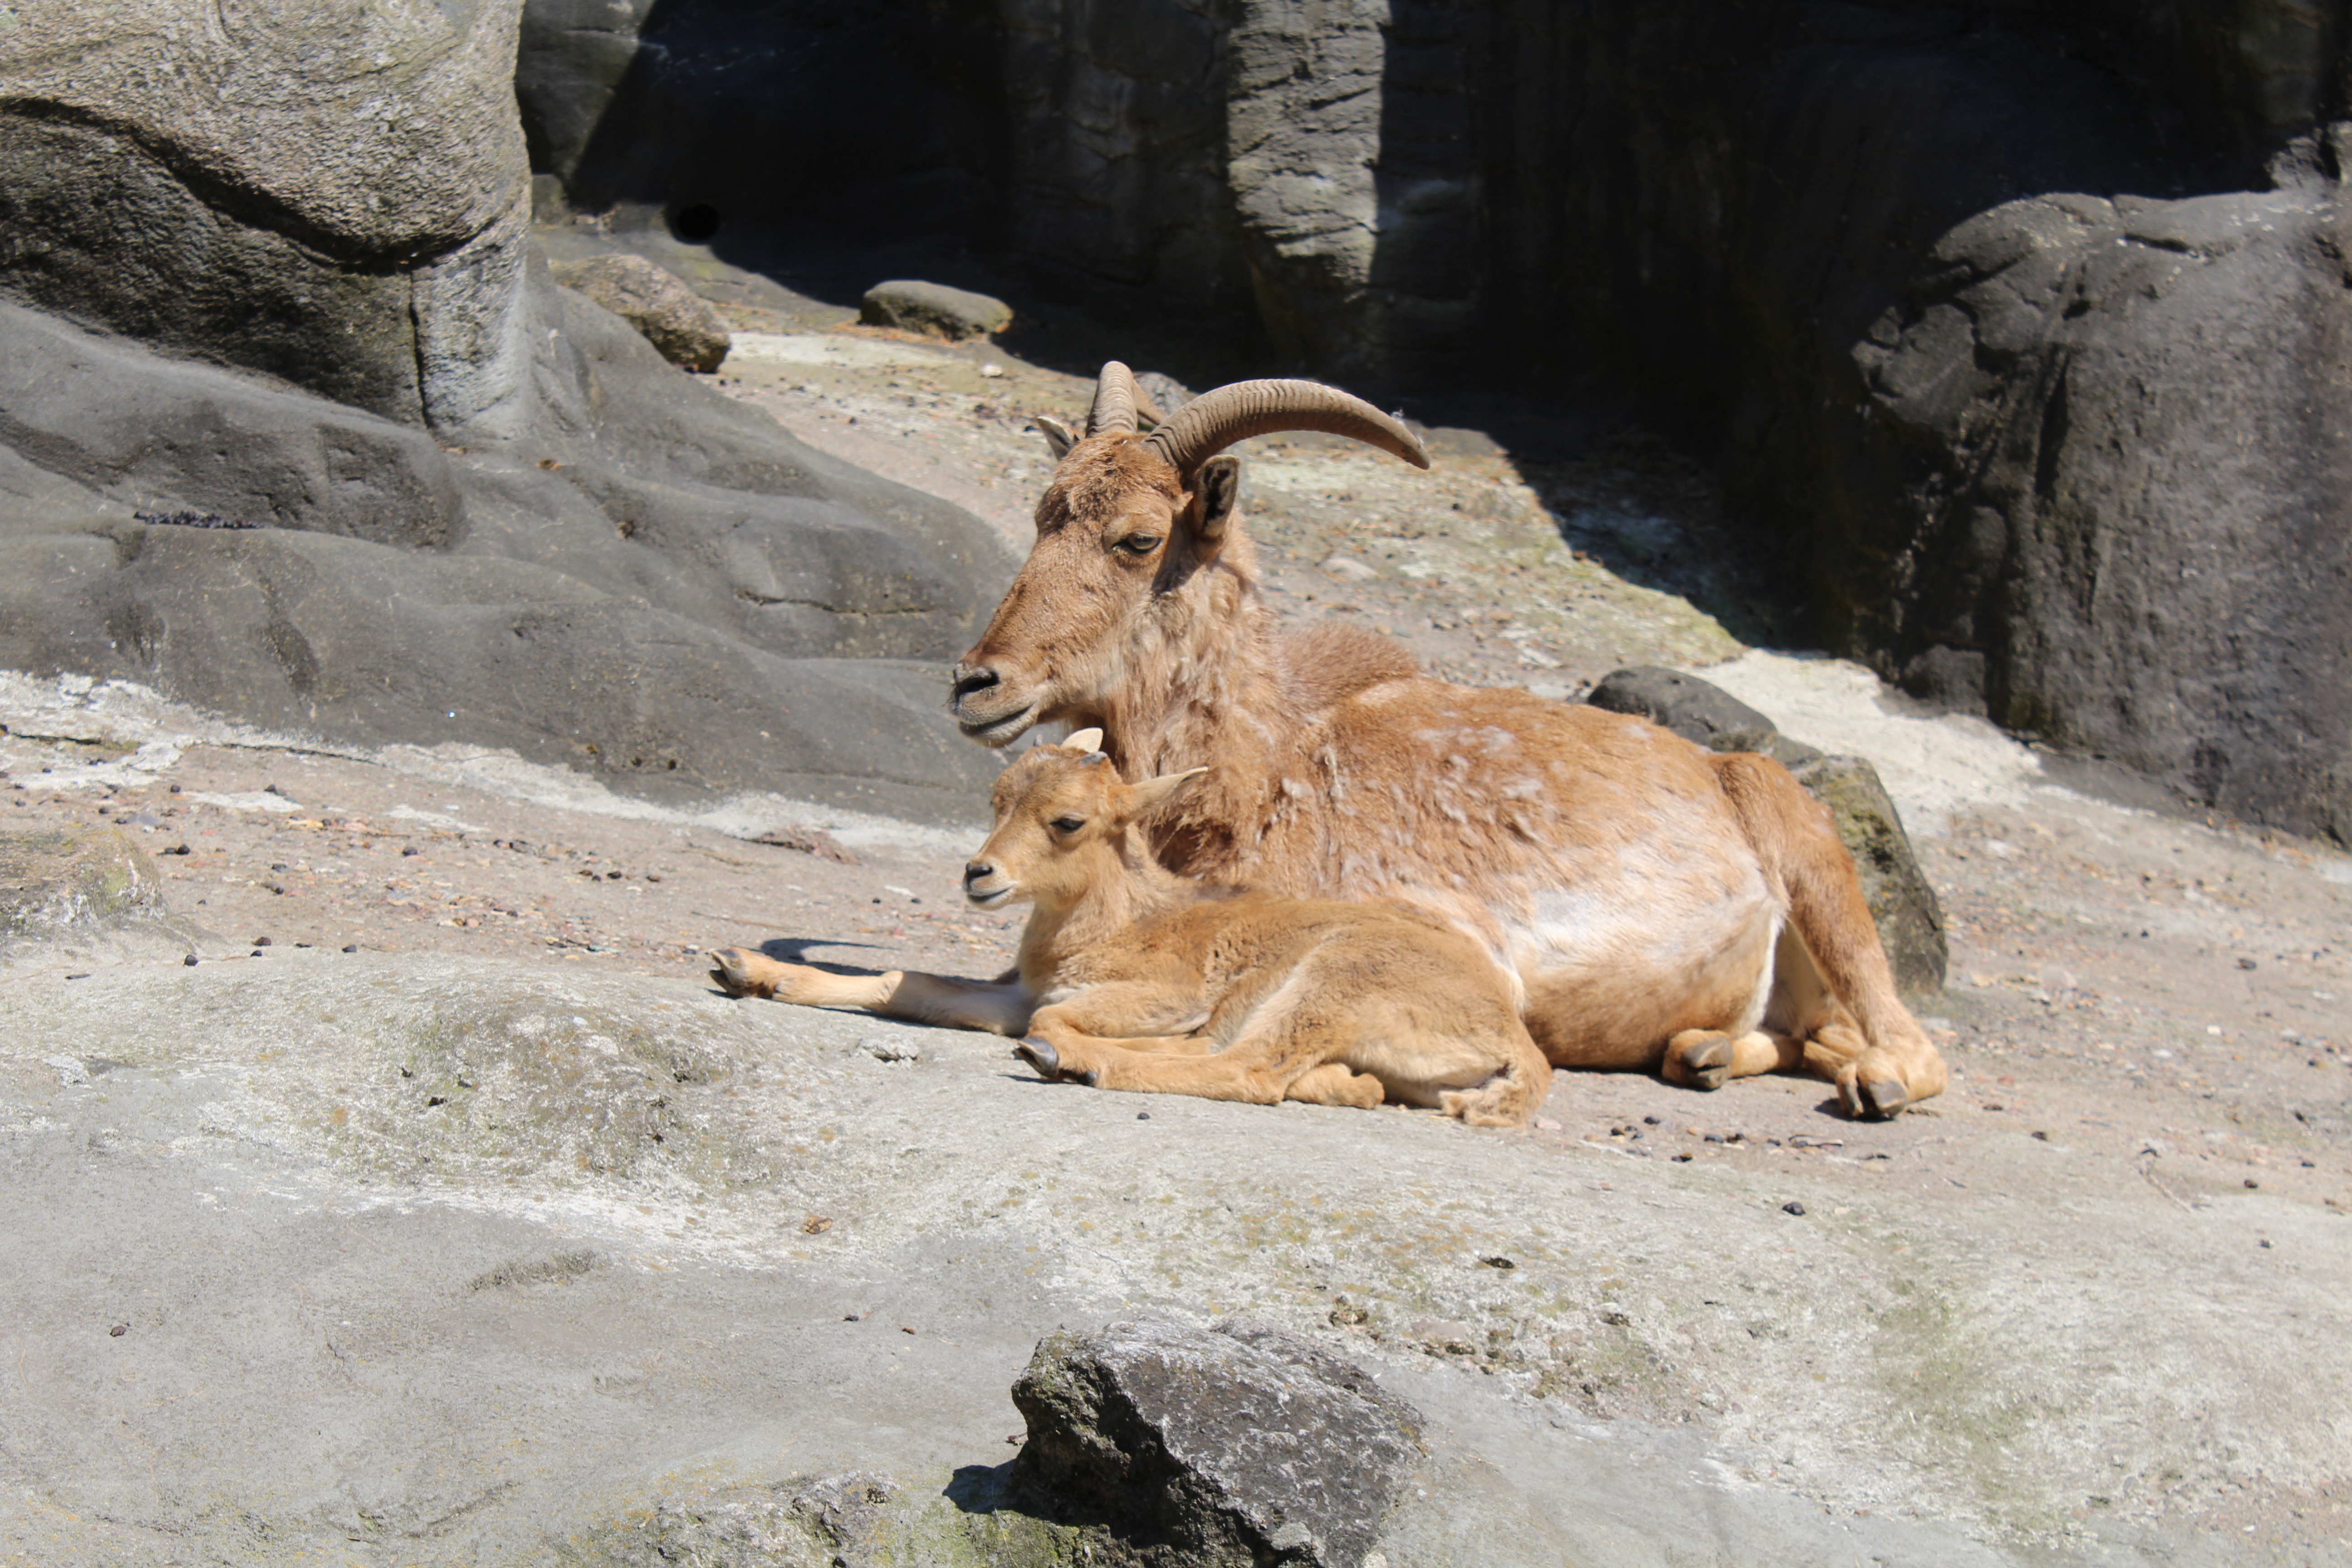
nature, plant, sun, recreation, wildlife, zoo, park, mammal, fauna, lion, antler, enclosure, animal world, capricorn, outdoor recreation